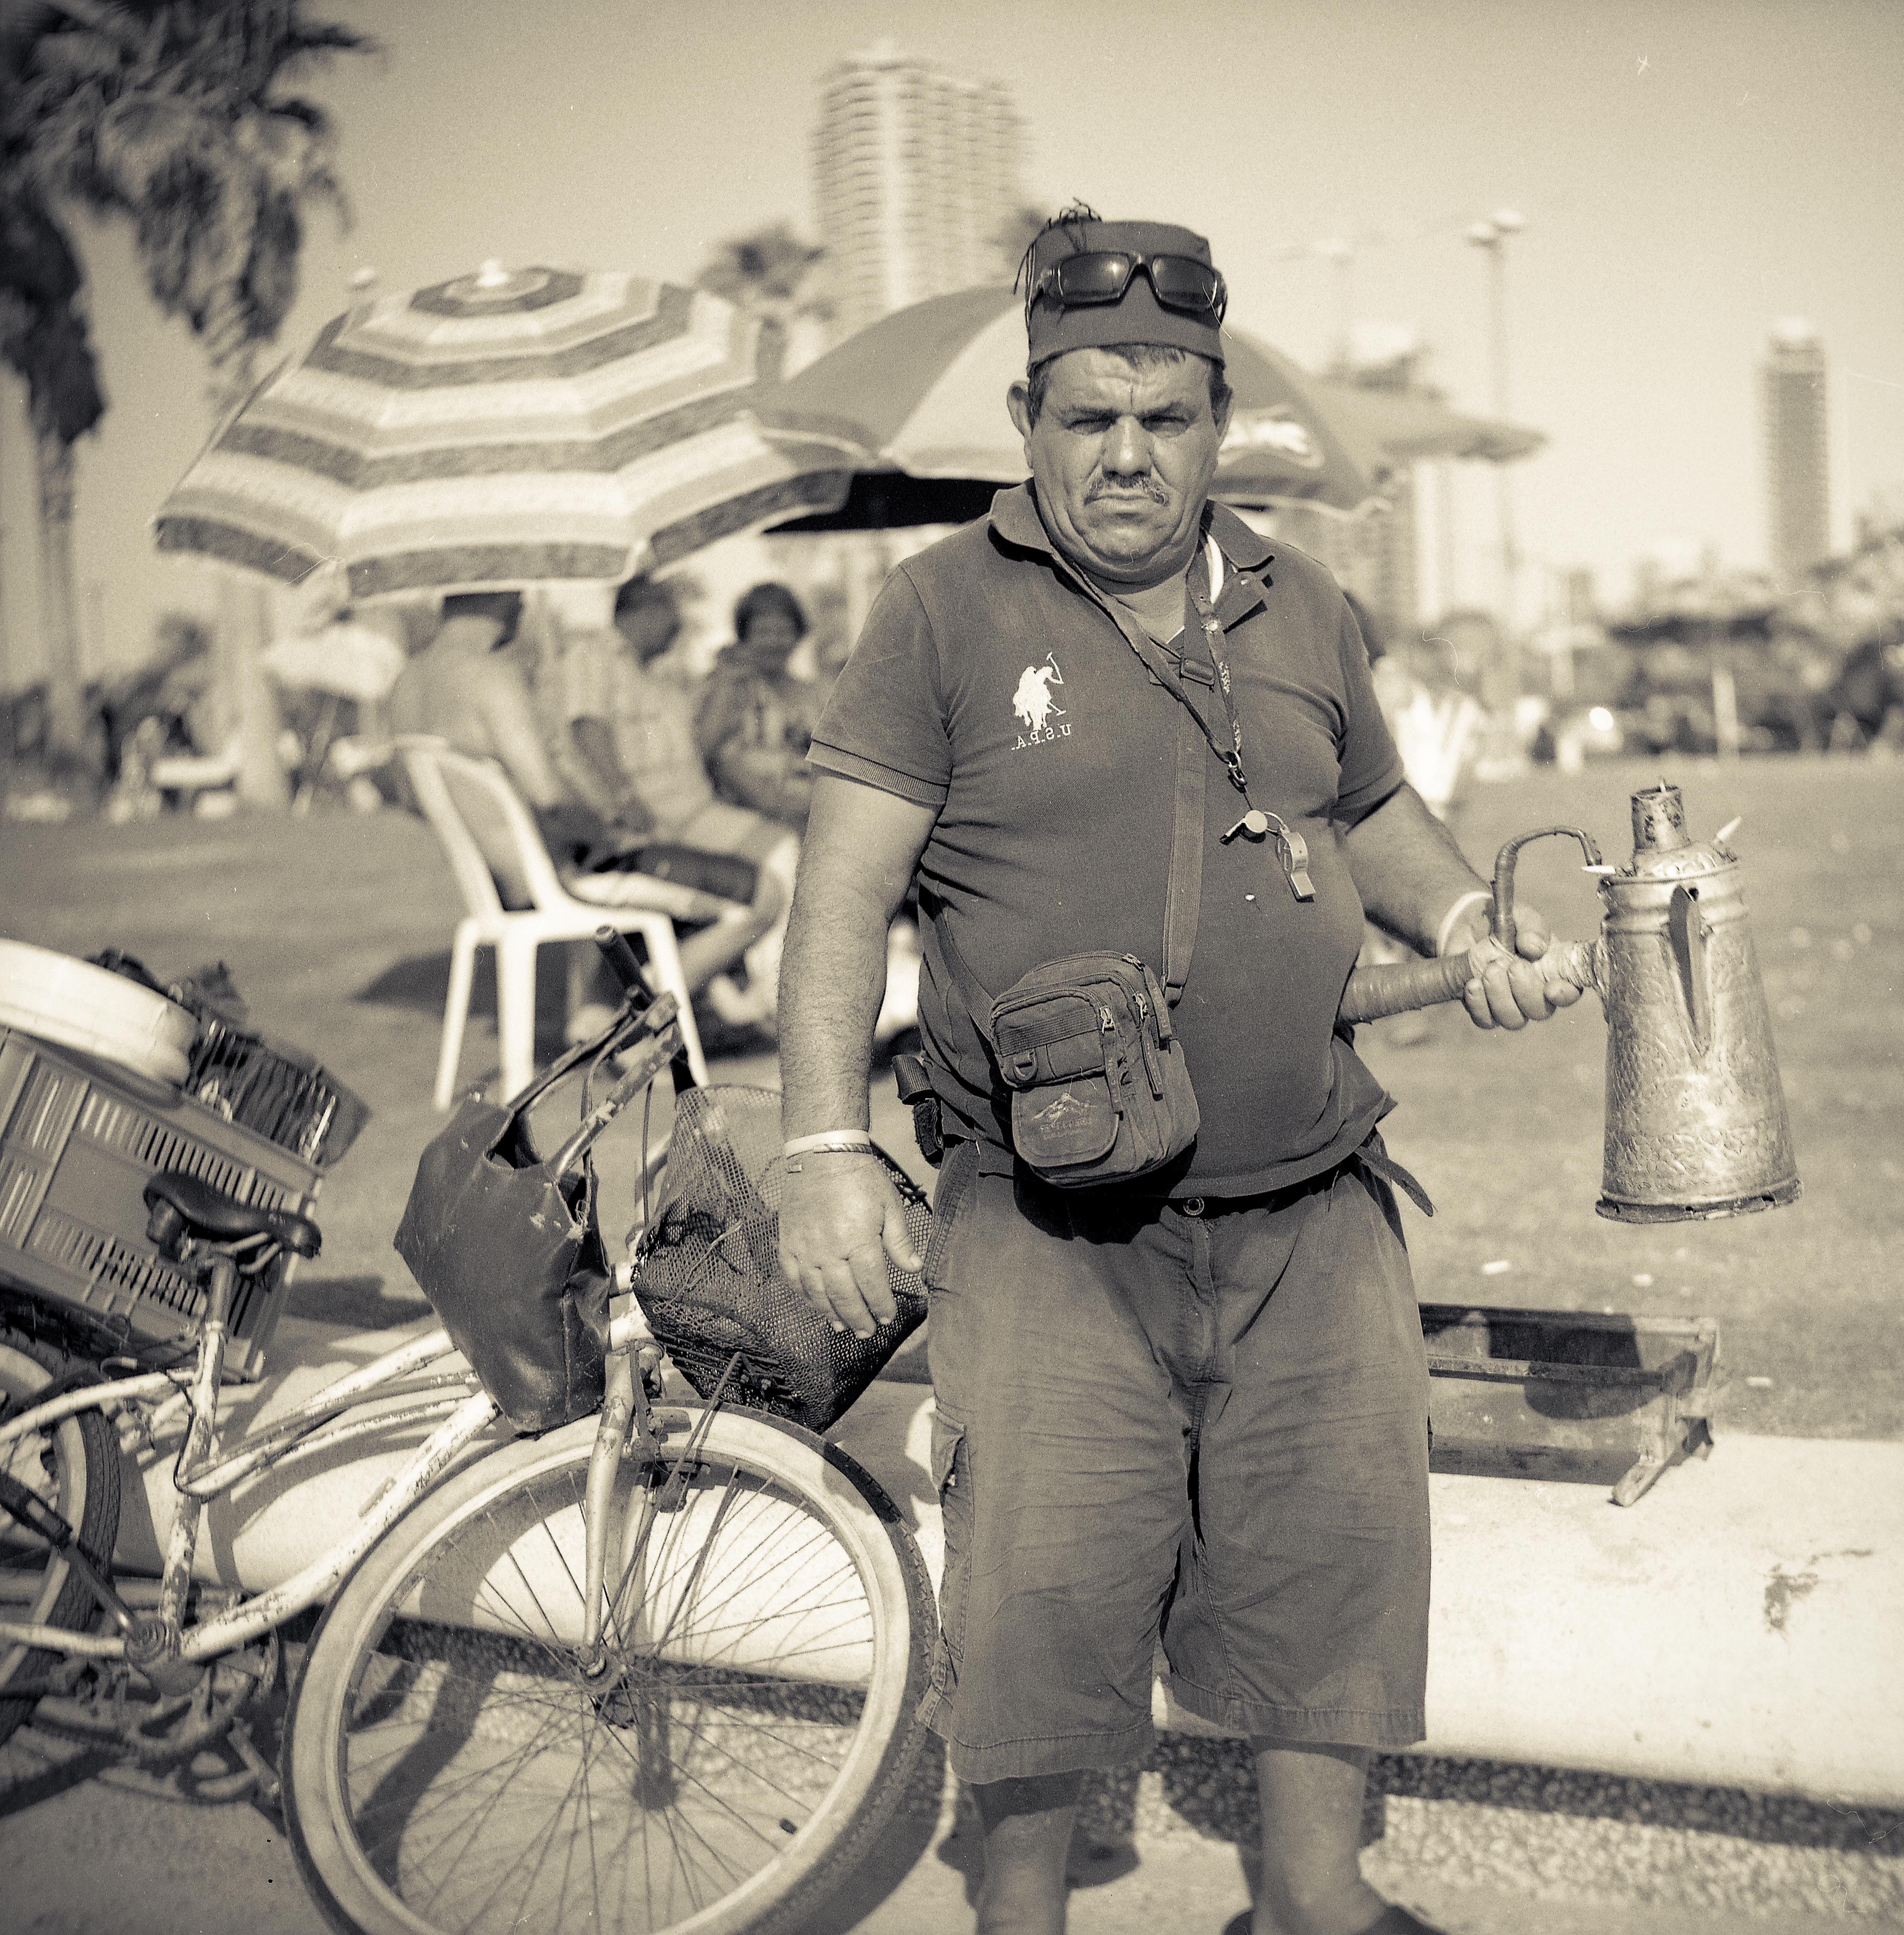
man, beach, coffee, people, white, street, bicycle, film, summer, vehicle, motorcycle, monochrome, bw, blackandwhite, cool image, photograph, 120, 6x6, kodak, mediumformat, tlv, telaviv, salyut, hasselbladski, industar29, onthejob, analogfilm, 400tmy2, blackcoffee, telavivbeach